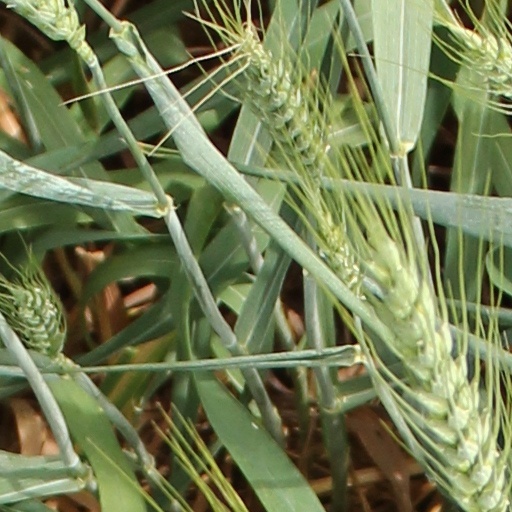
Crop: wheat